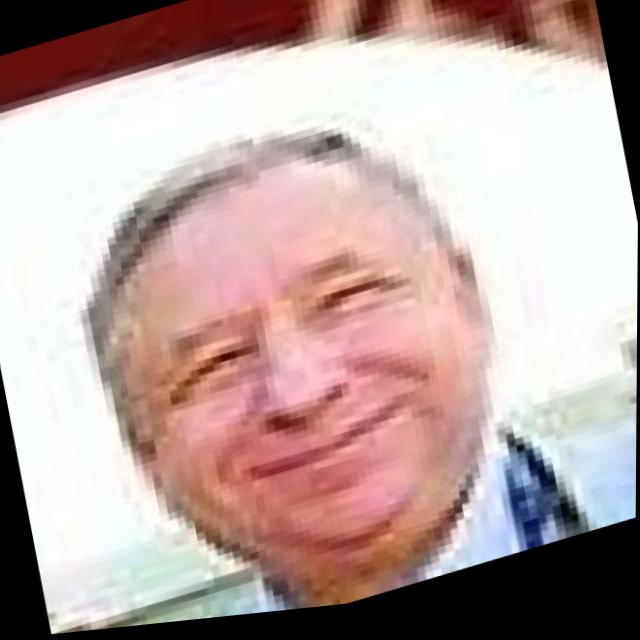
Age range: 65+